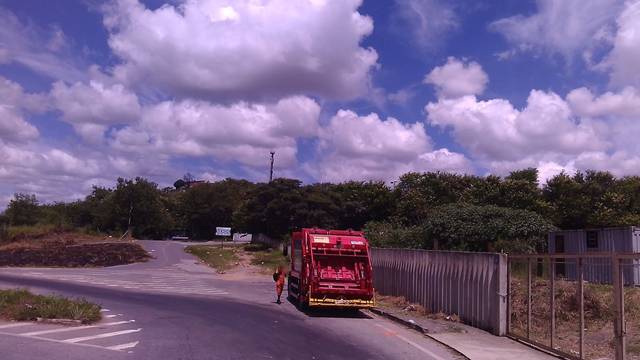
Region: Brazil
Coordinates: -19.863, -43.894